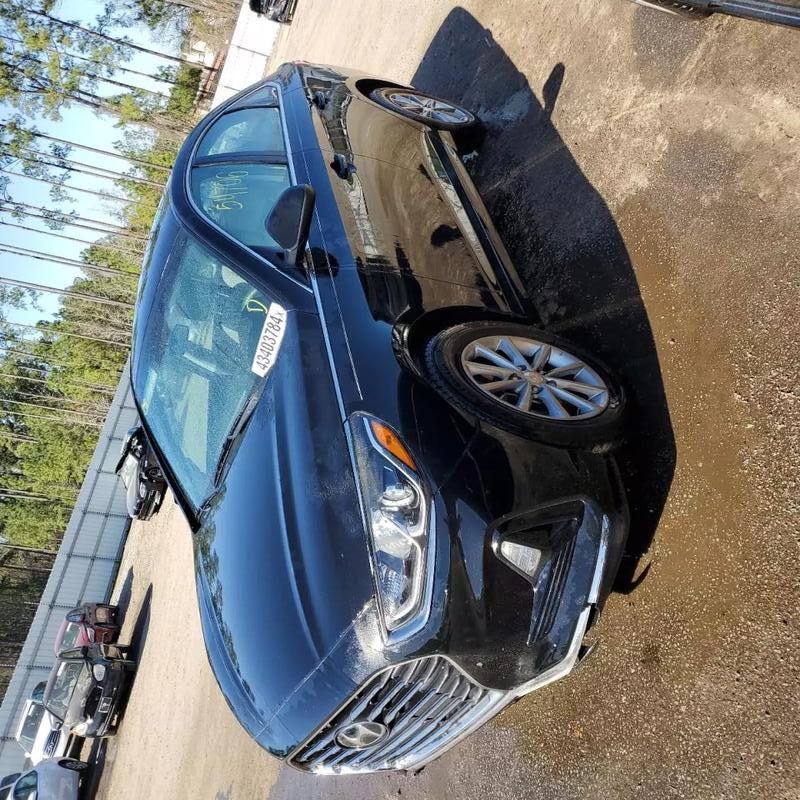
Aucun dommage détecté.
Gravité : aucun